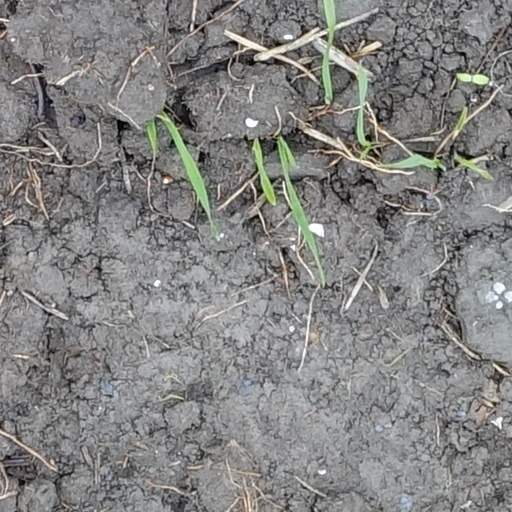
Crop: wheat